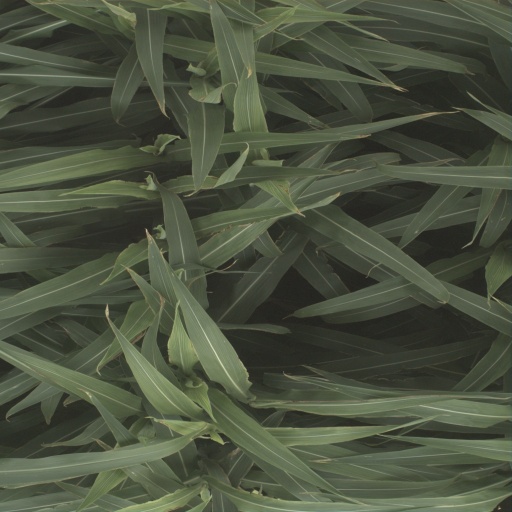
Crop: sorghum